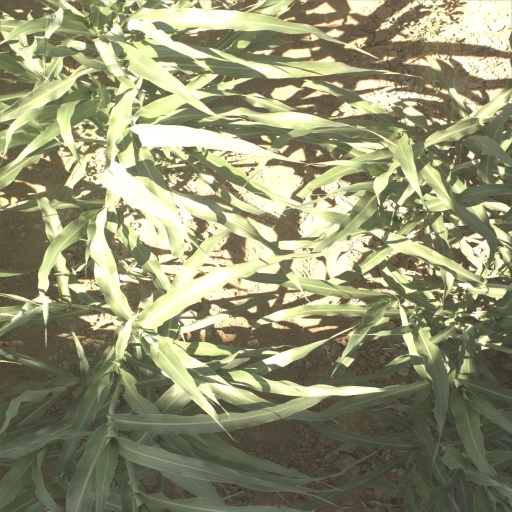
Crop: sorghum